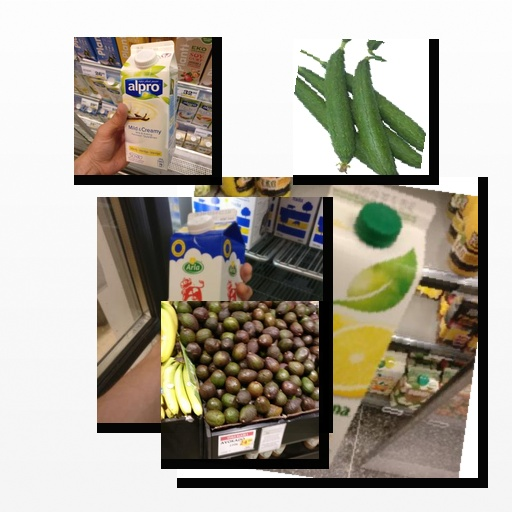
Food items: avocado, vanilla_soy_yogurt, sponge_gourd, sour_milk, grapefruit_juice